Veerateeswarar Temple, Thiruvirkudi

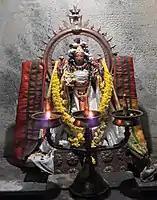
Veerateeswarar image in the temple

In the Shiva Purana, when Indra and Brihaspati were going towards Mount Kailash to meet Shiva, they met a mendicant on the way who was Shiva himself. Indra did not recognize and was asking him about the whereabouts of Shiva, for which the medicant did not reply. Getting infuriated, Indra used his weapon, the Vajrayudam on Shiva. Shiva was angry at Indra and immediately opened the third eye to destroy Indra. Brihaspati recognized Shiva and prayed to him, requesting him to pardon Indra. To avoid killing Indra, Shiva directed the fire from his eye towards the ocean. The fire when it met with the ocean created an asura who Brahma named Jalandhara as he was born out of ocean. He also told the celestial deities that since he emanated from the third eye of Shiva, he can be killed only by Shiva.